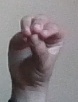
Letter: ha